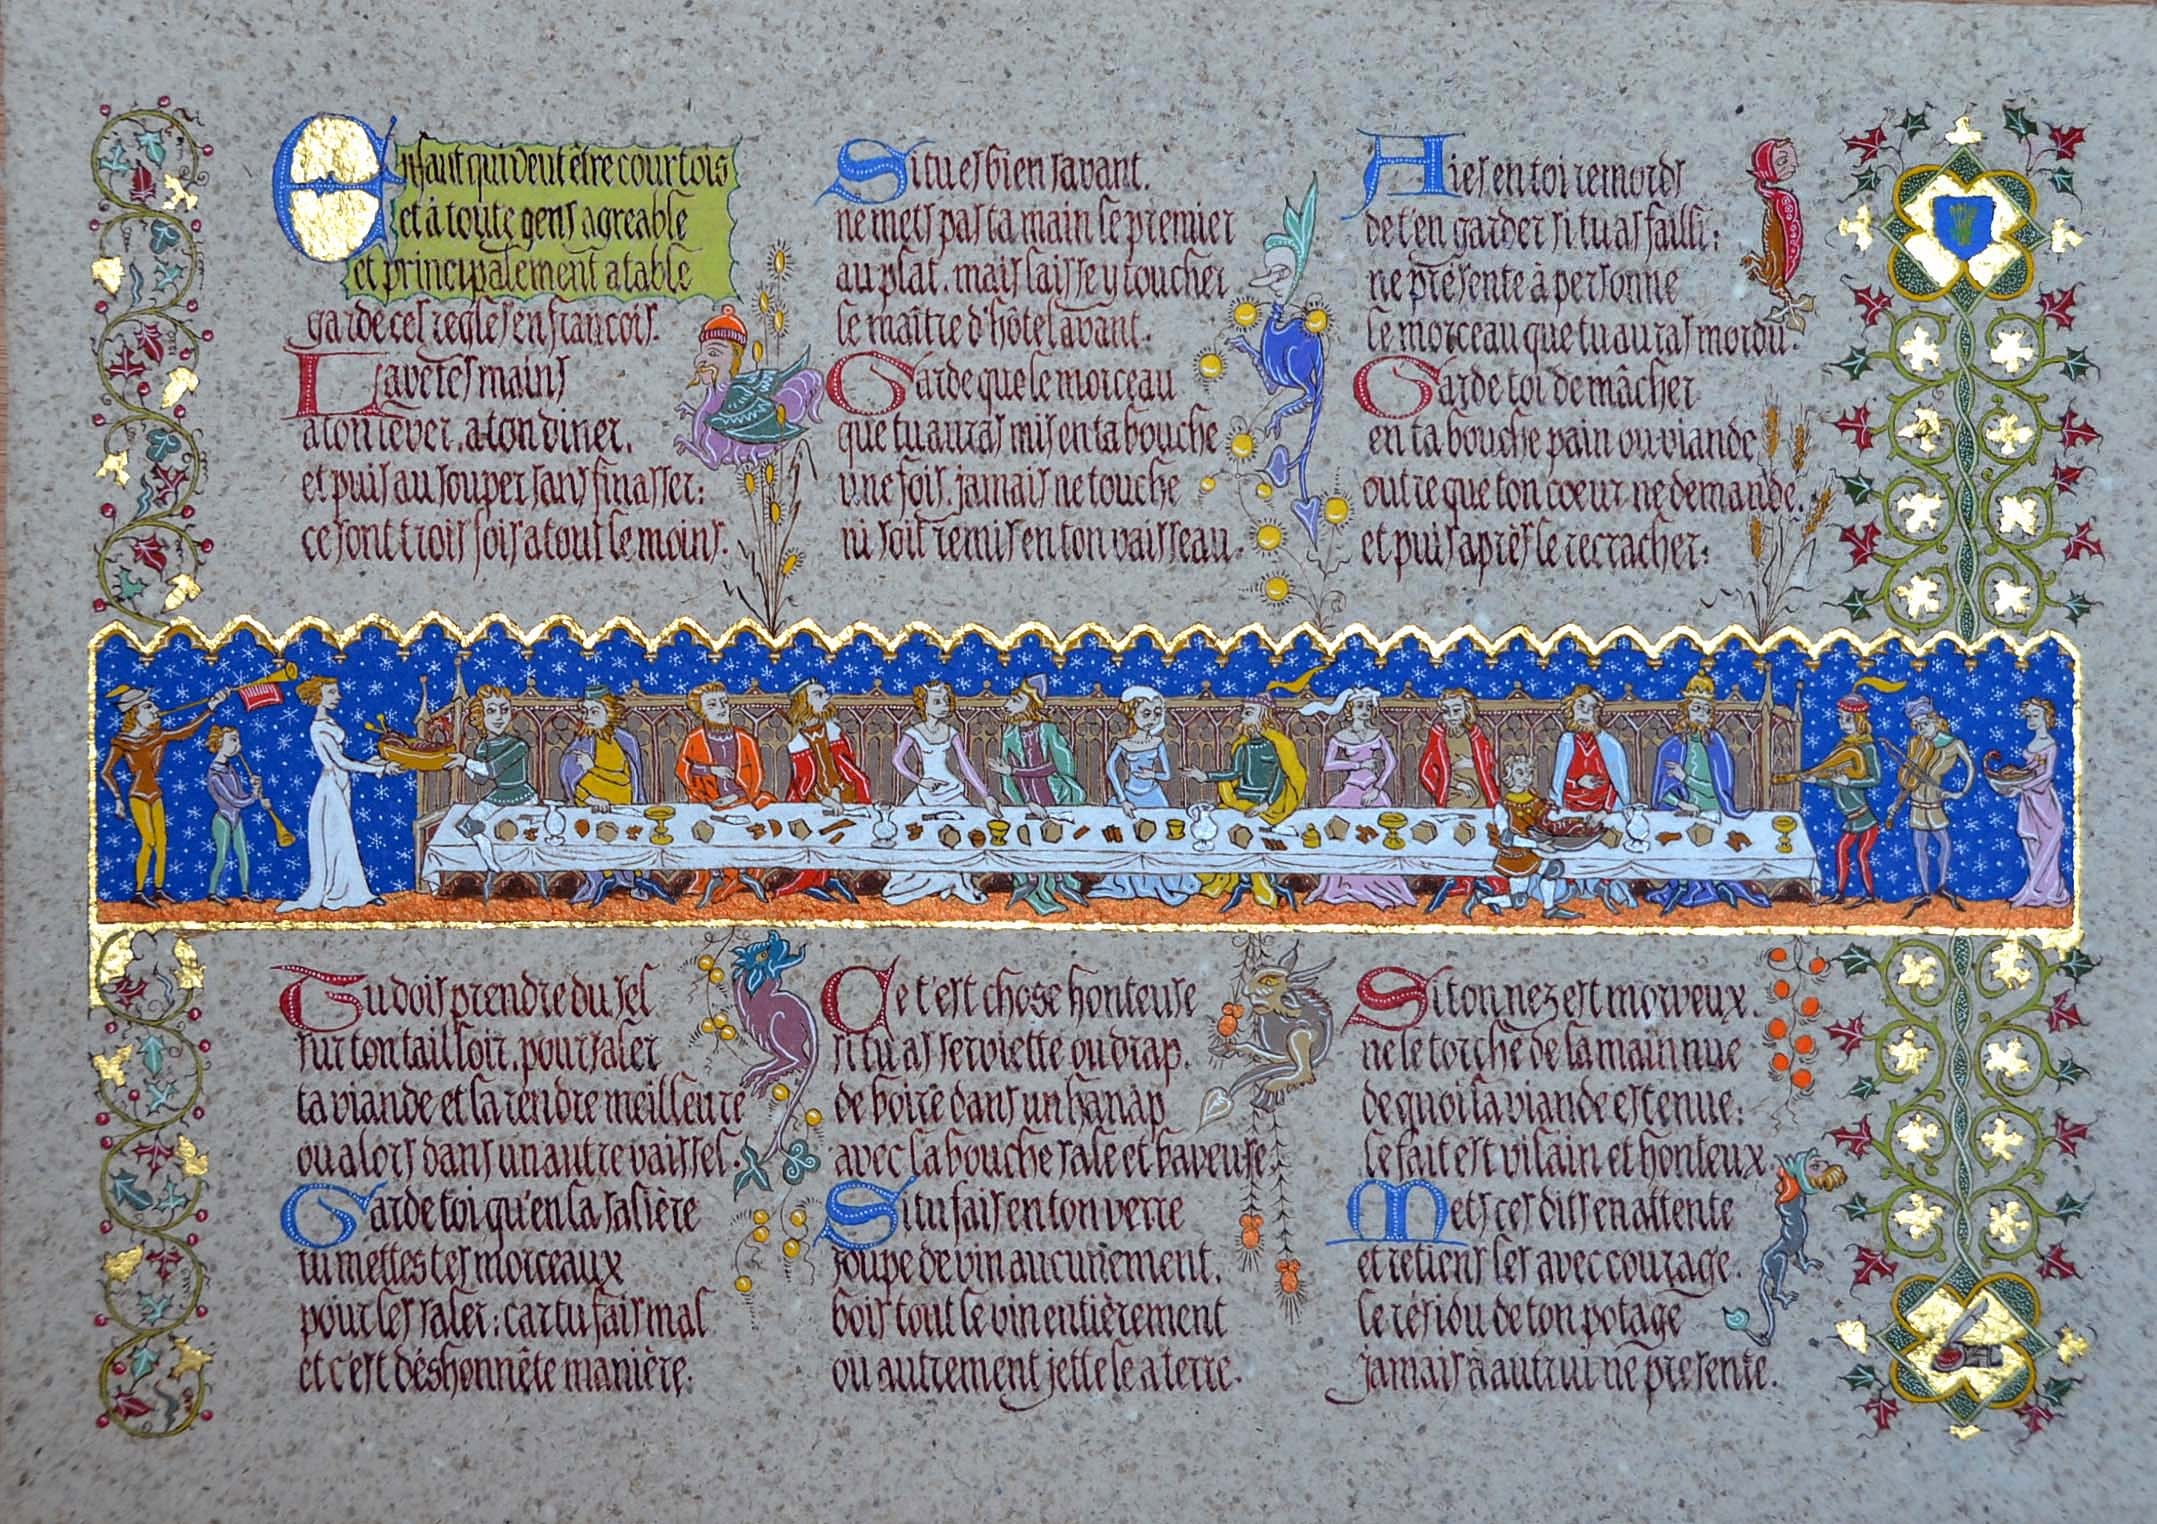
writing, recreation, blue, material, miniature, font, art, colors, text, manuscript, illuminations